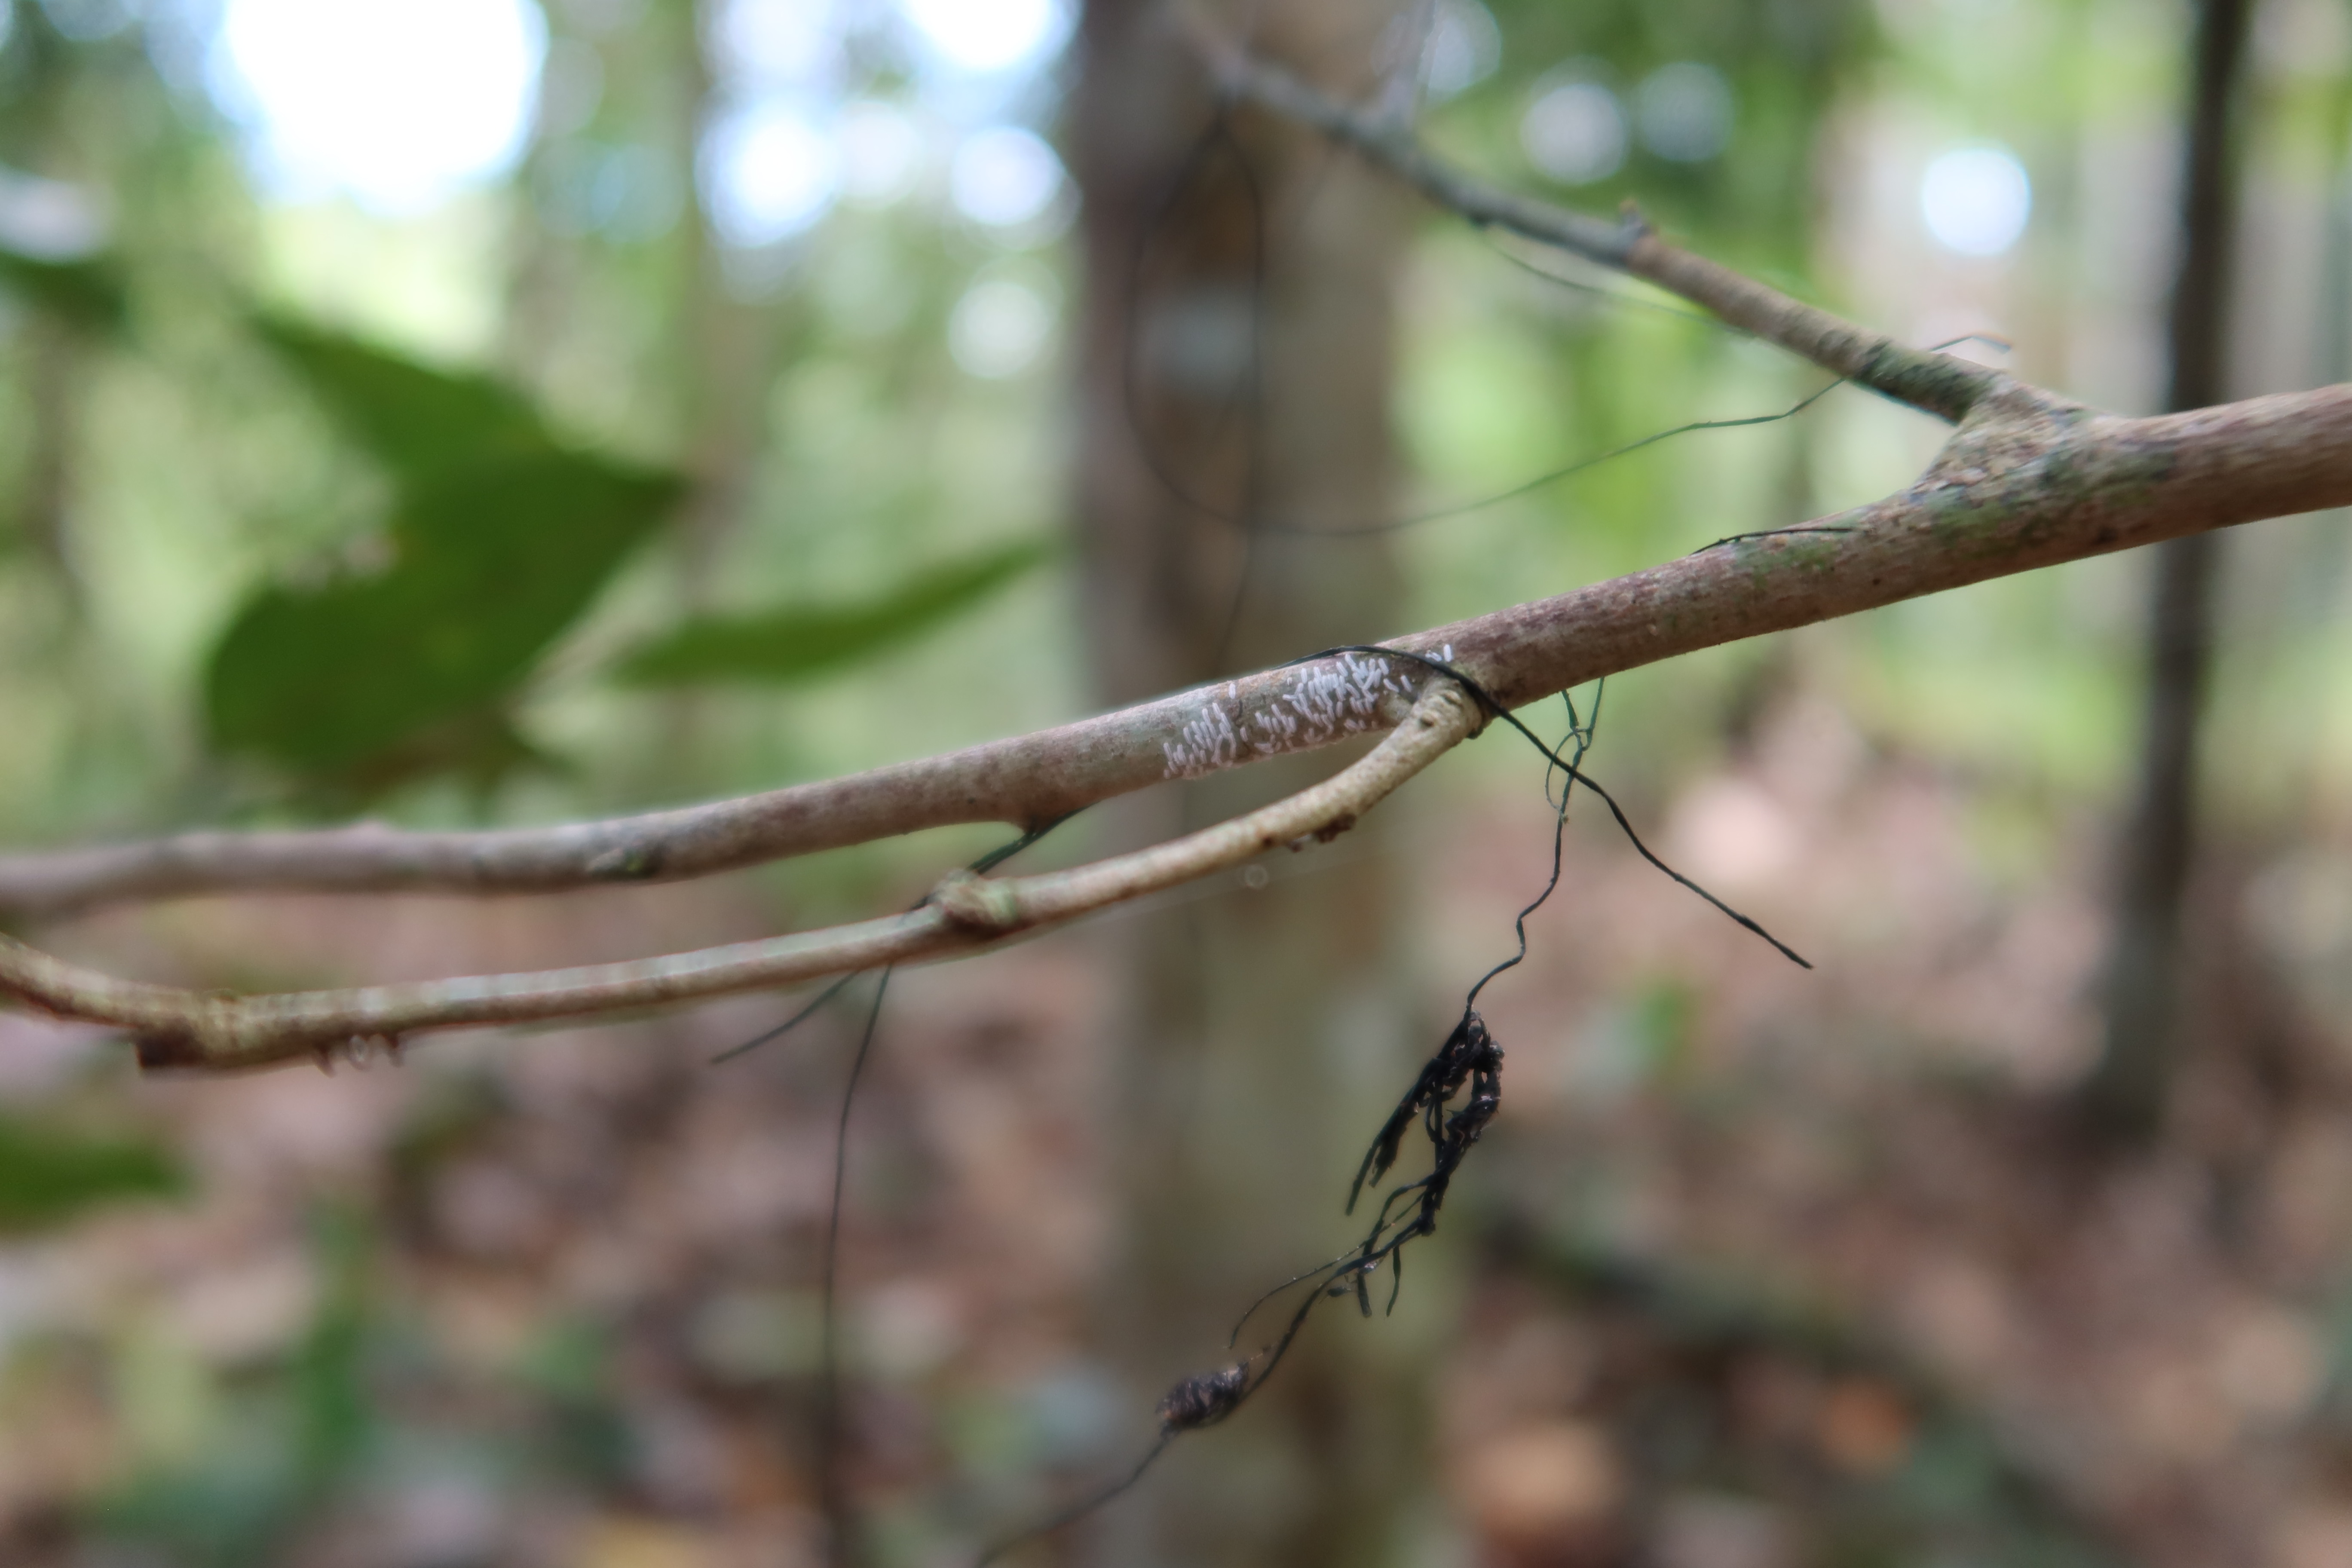
Label: Spiders